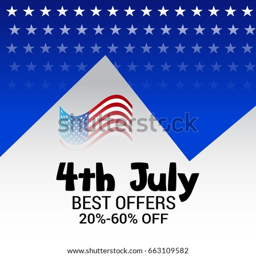
vector illustration of a banner .